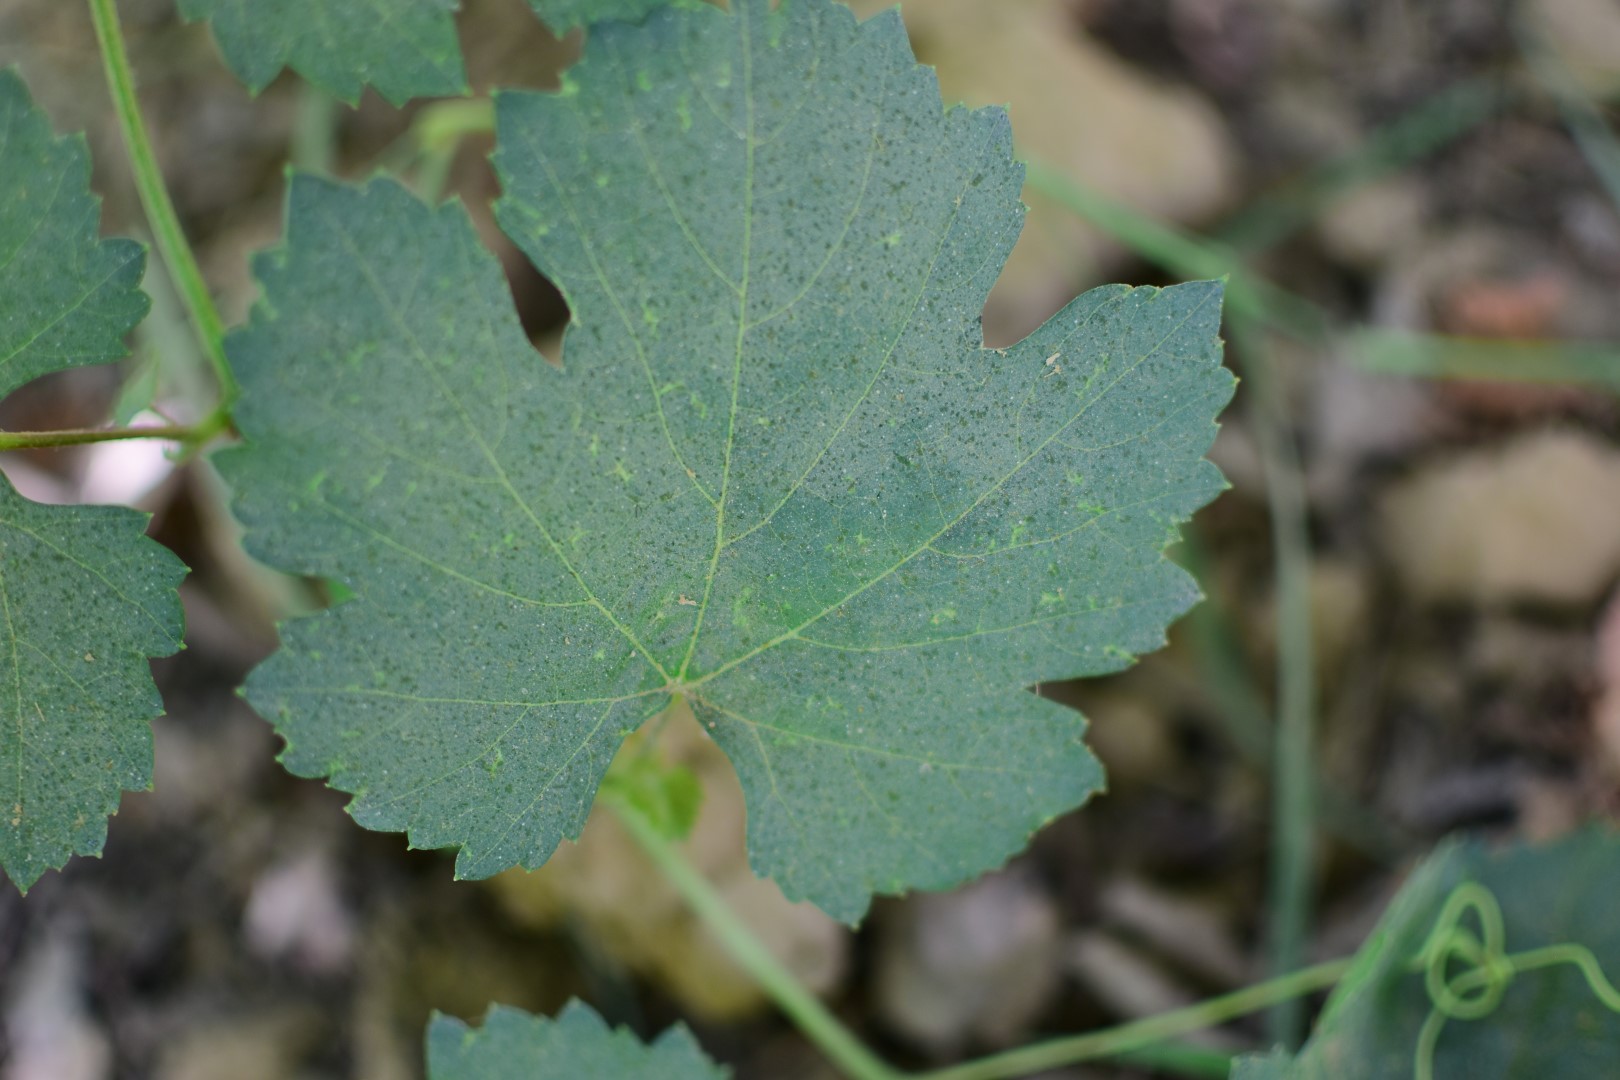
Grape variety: Frinsi